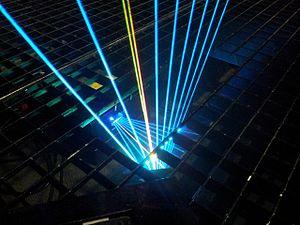
Vue des faisceaux à la sortie de la plateforme (contrôleur Genesis)
La harpe laser est un instrument de musique électronique où l'émission du son est contrôlée par les mains de l'instrumentiste interrompant le passage de faisceaux laser. L'interruption du faisceau laser déclenche un événement MIDI transmis à un synthétiseur.